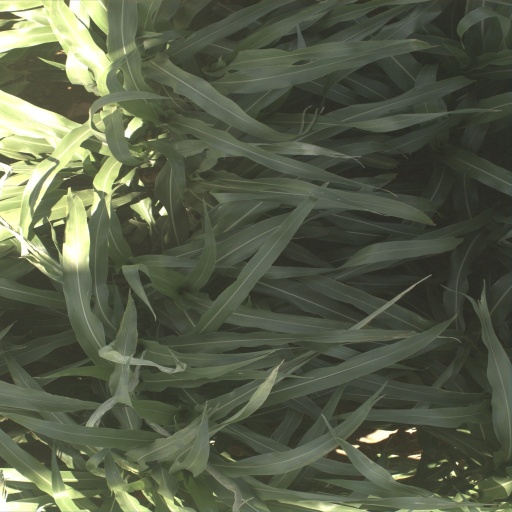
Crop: sorghum